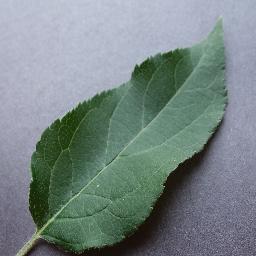
Label: Apple___healthy